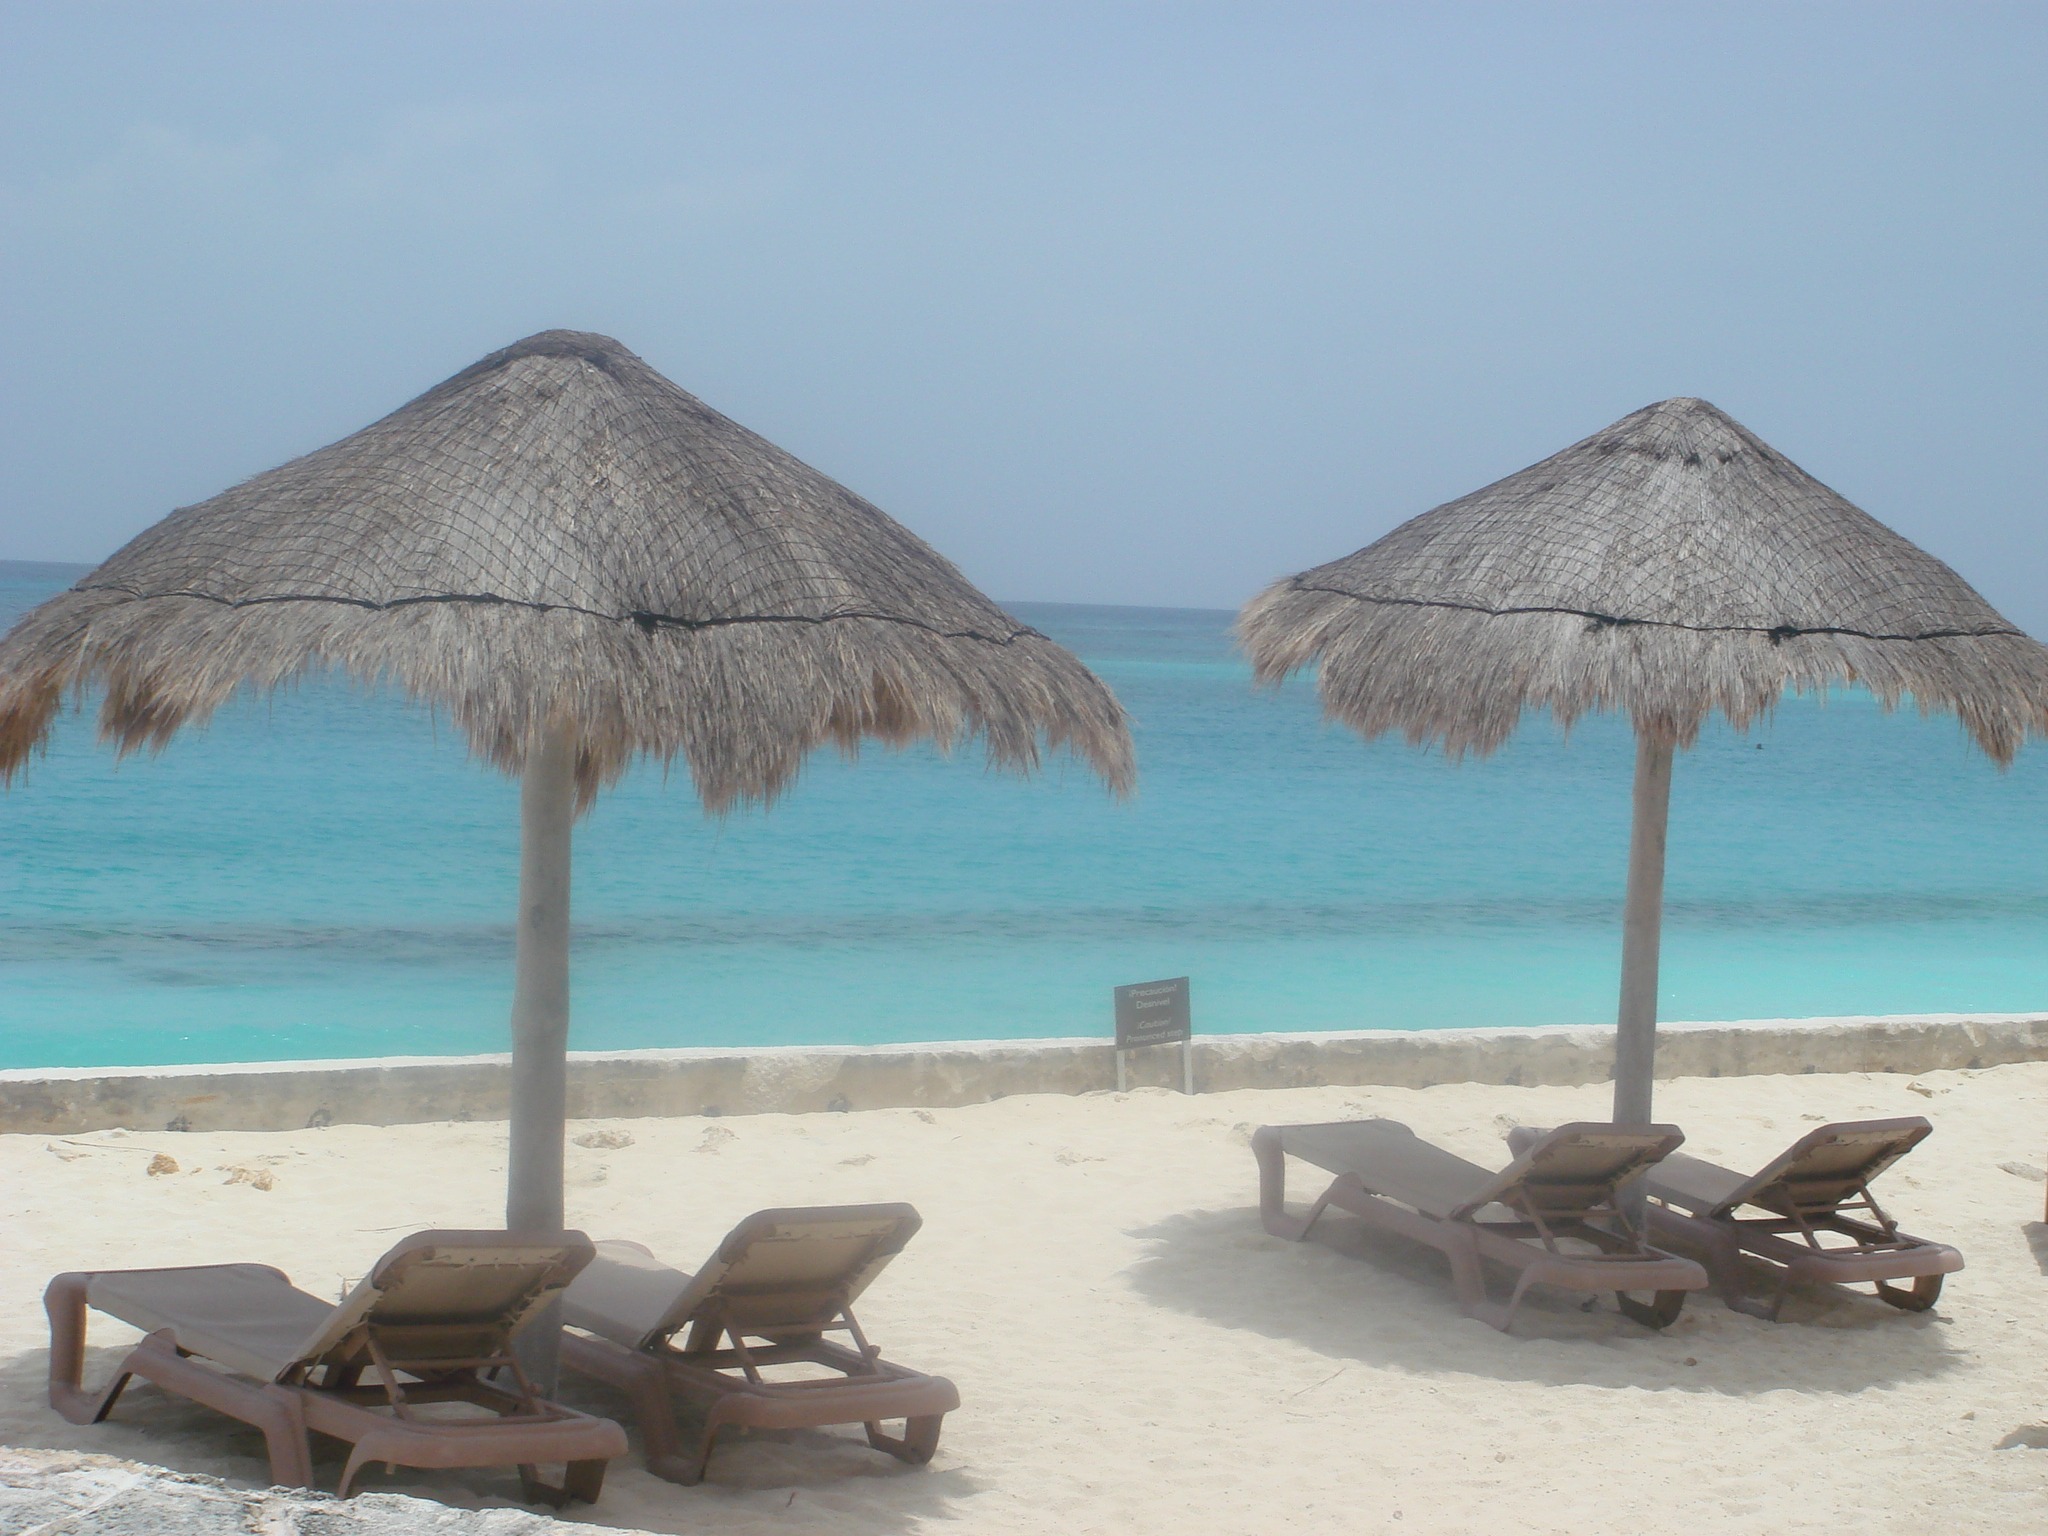
beach, sea, coast, sand, sky, vacation, peaceful, solo, holiday, lagoon, calm, bay, island, rest, clouds, relaxation, turquoise, beauty, serenity, cancun, palapas